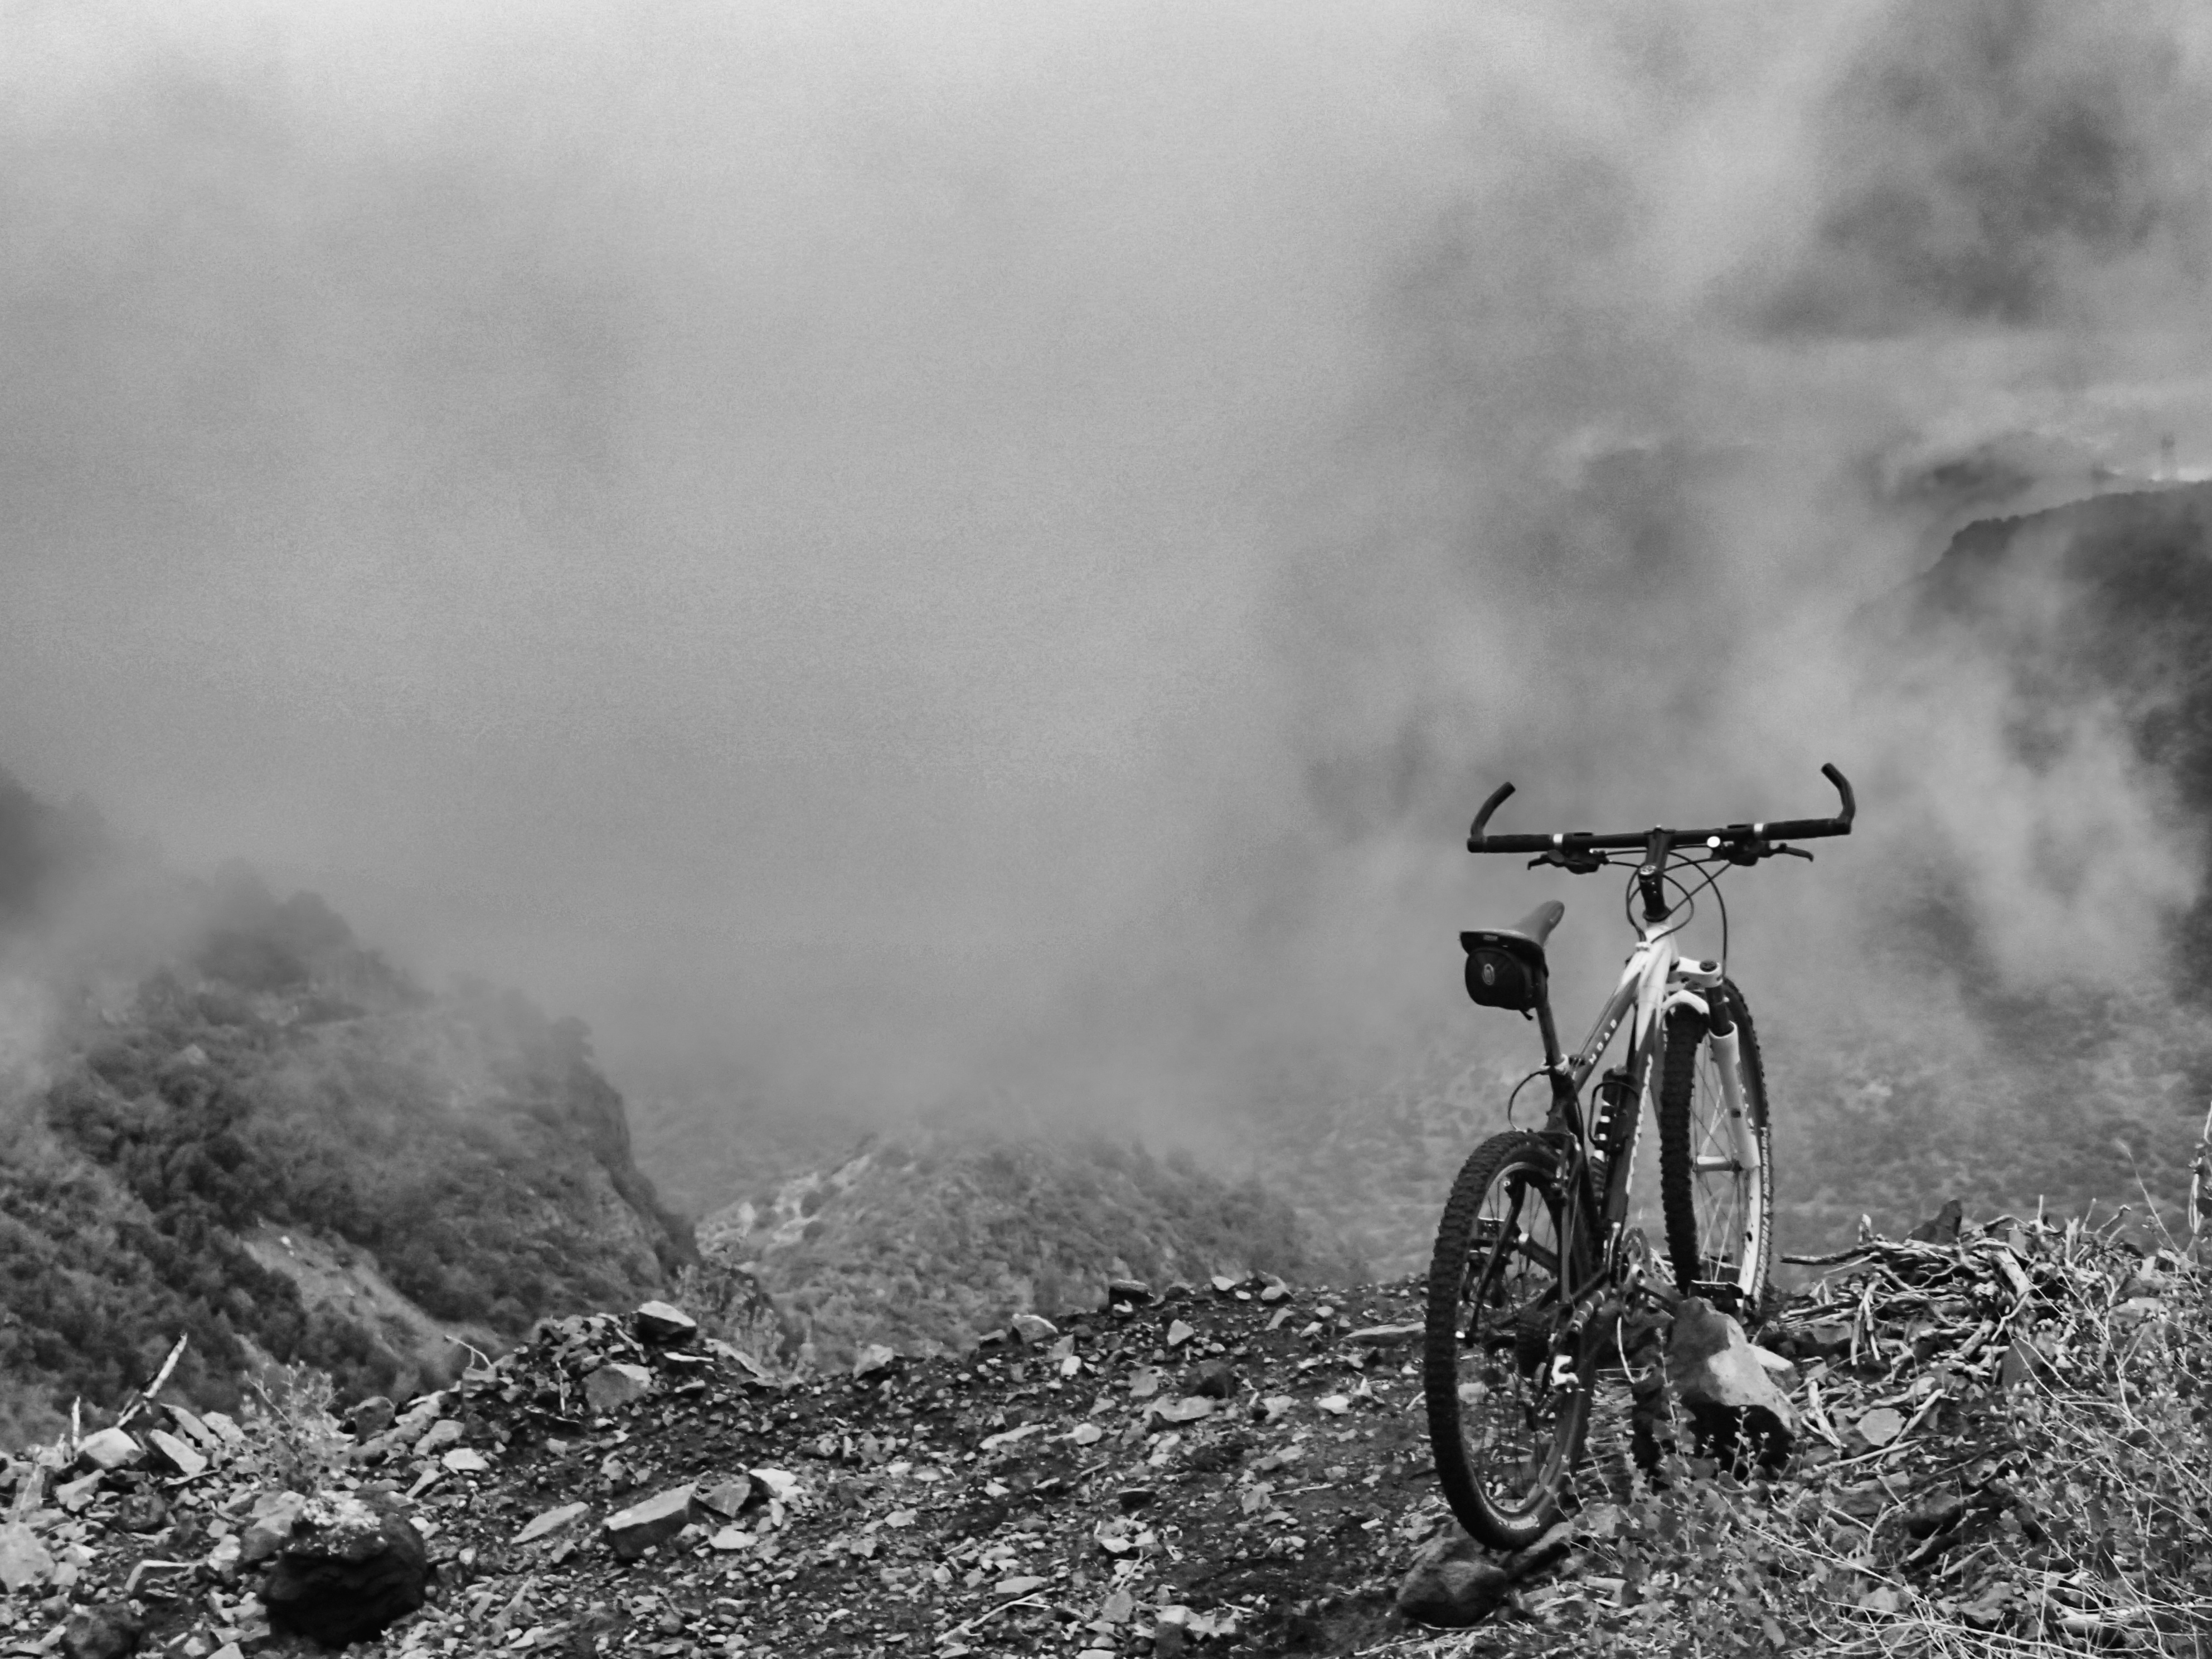
snow, winter, black and white, photography, bicycle, vehicle, weather, soil, monochrome, sports equipment, mountain bike, bw, 2013365, rural area, monochrome photography, atmospheric phenomenon